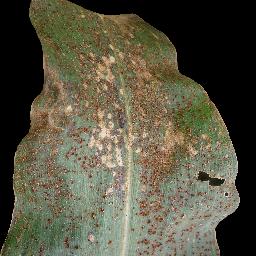
Label: Corn___Common_rust